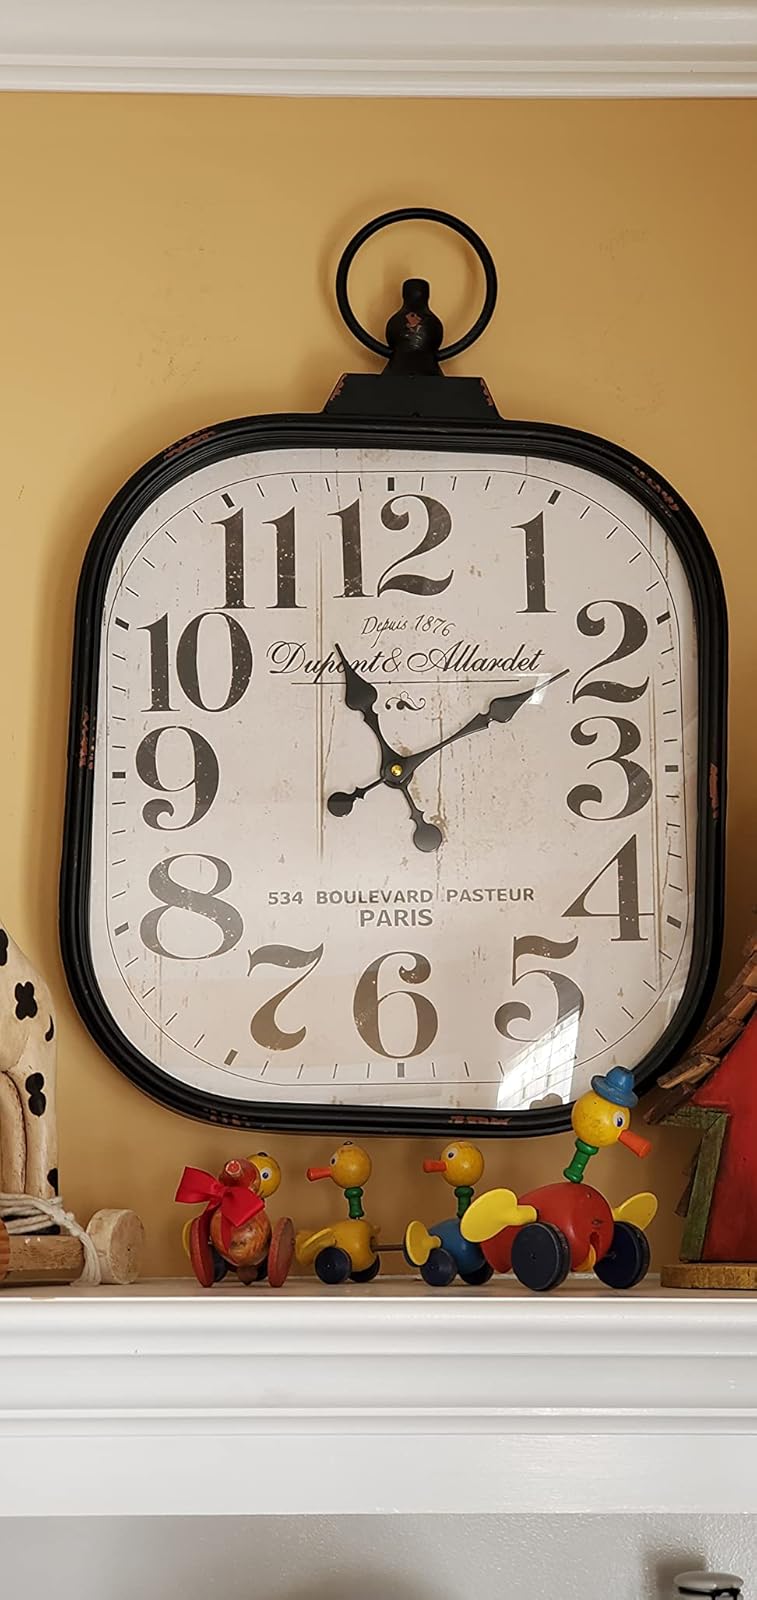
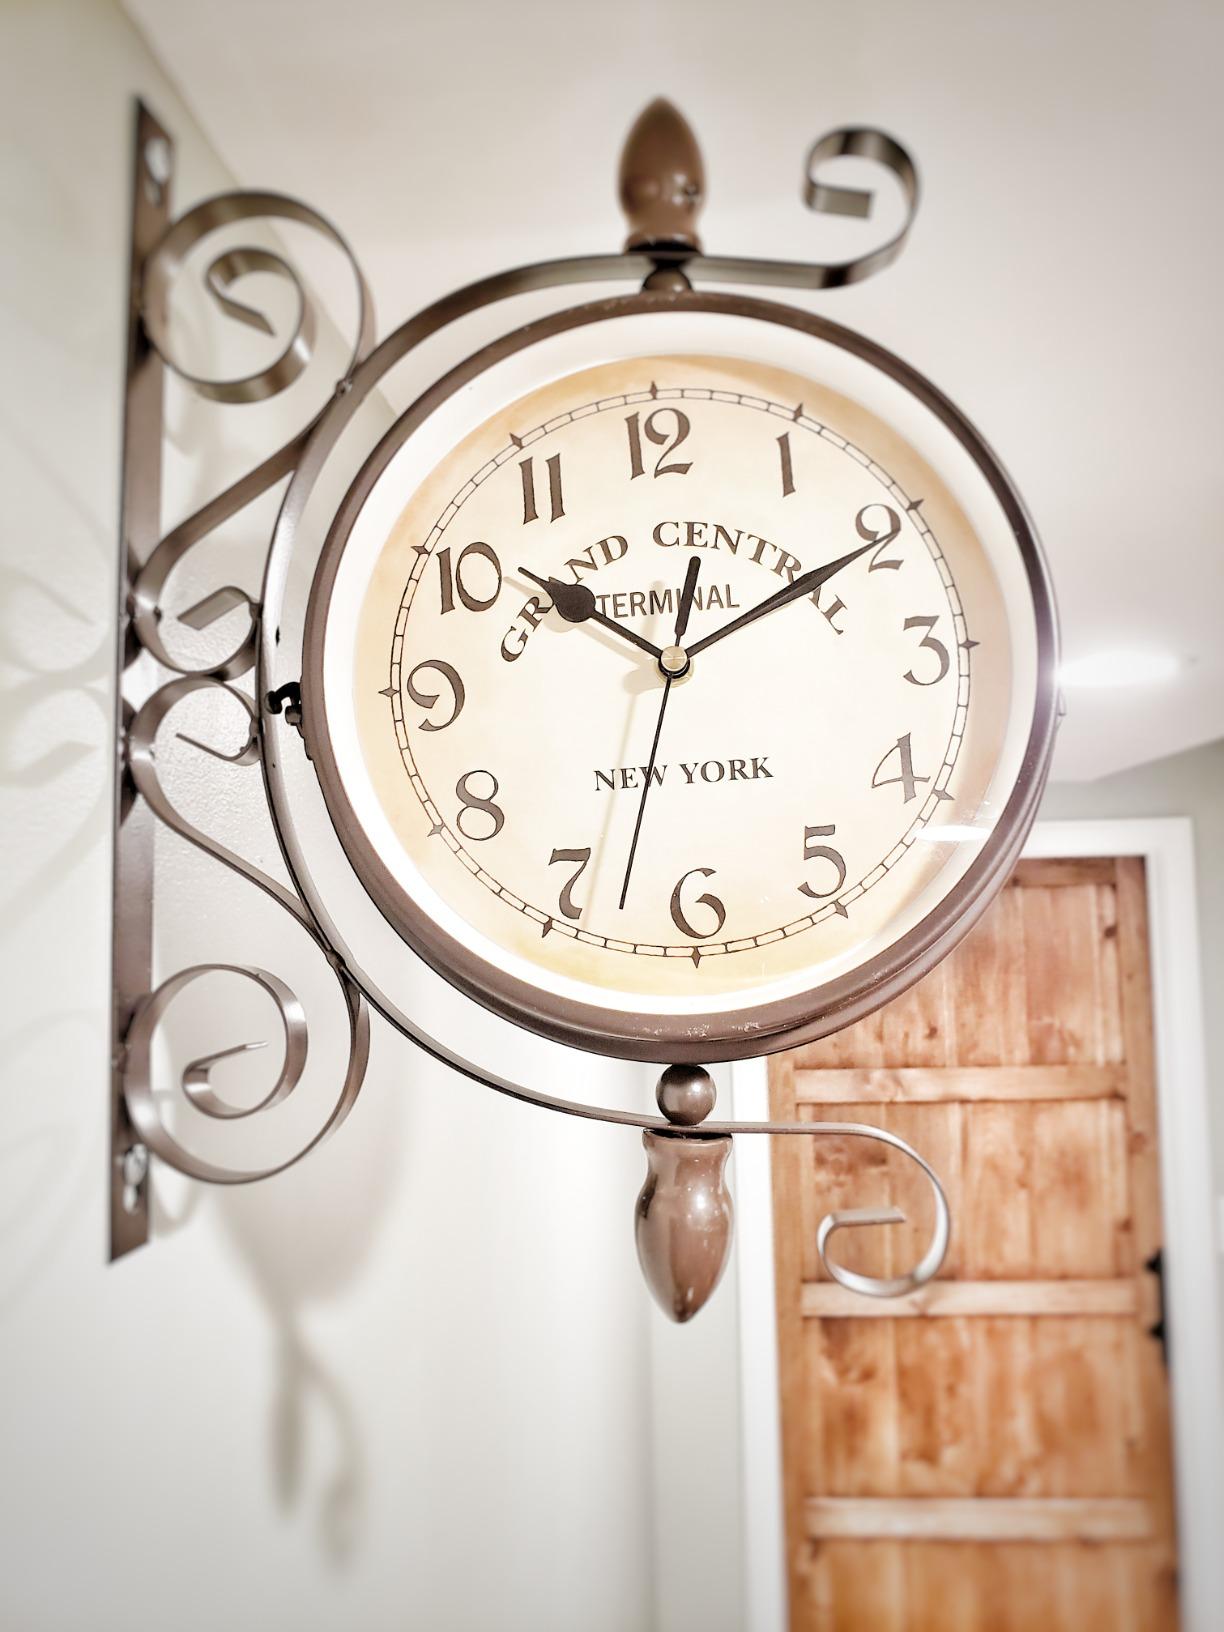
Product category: clock
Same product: no